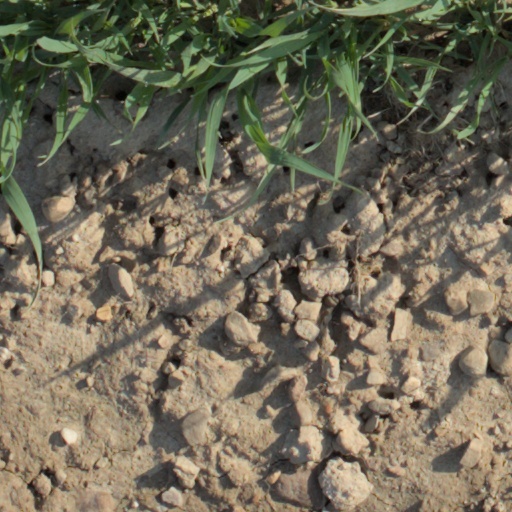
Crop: wheat